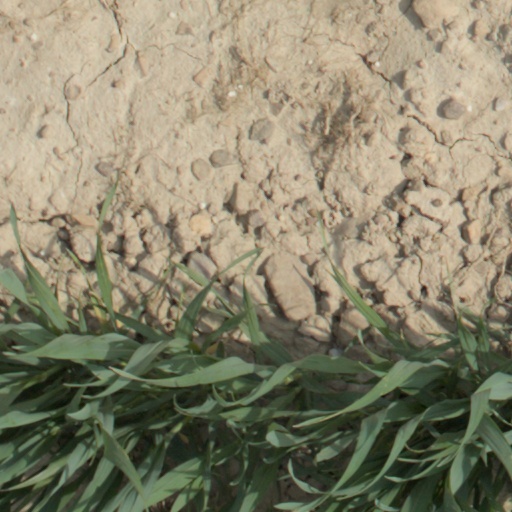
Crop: wheat